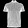
Label: T - shirt / top